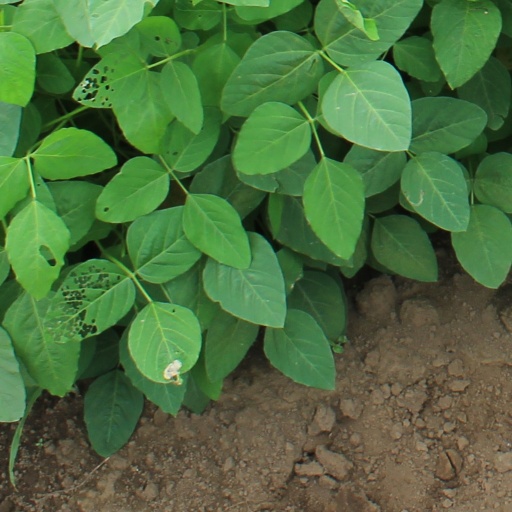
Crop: soybean